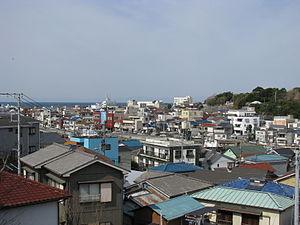
Miura est une ville de la préfecture de Kanagawa, située sur la péninsule de Miura, au Japon.